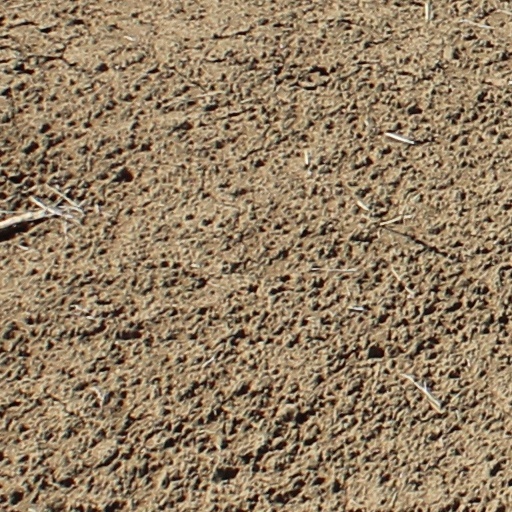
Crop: wheat